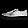
Label: Sneaker